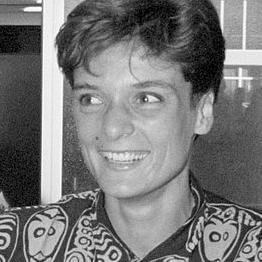
Age: 25